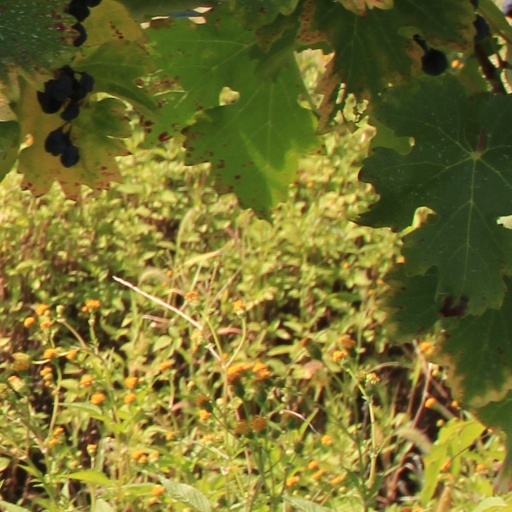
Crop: grape